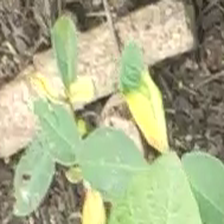
Weed species: Moti_dudhi(Euphorbia_geneculata_L)